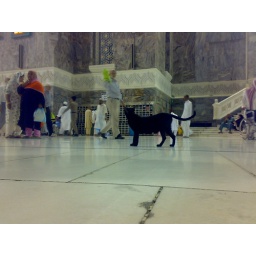
This photo was shot during Hajj. It was amazing to see a black cat in the Grand Mosque.